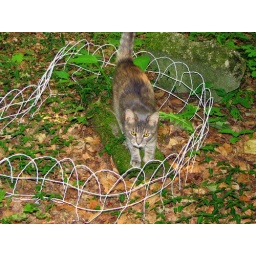
This is the cat standing on top of a grave in the pet cemetery in Lily Dale NY